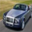
Label: automobile